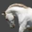
Label: horse